Banded iron formation

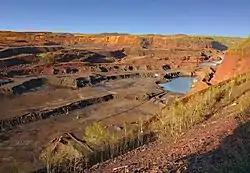
Hull-Rust-Mahoning Open Pit Iron Mine in the Iron Range

Banded iron formations provide most of the iron ore presently mined. More than 60% of global iron reserves are in the form of banded iron formation, most of which can be found in Australia, Brazil, Canada, India, Russia, South Africa, Ukraine, and the United States.